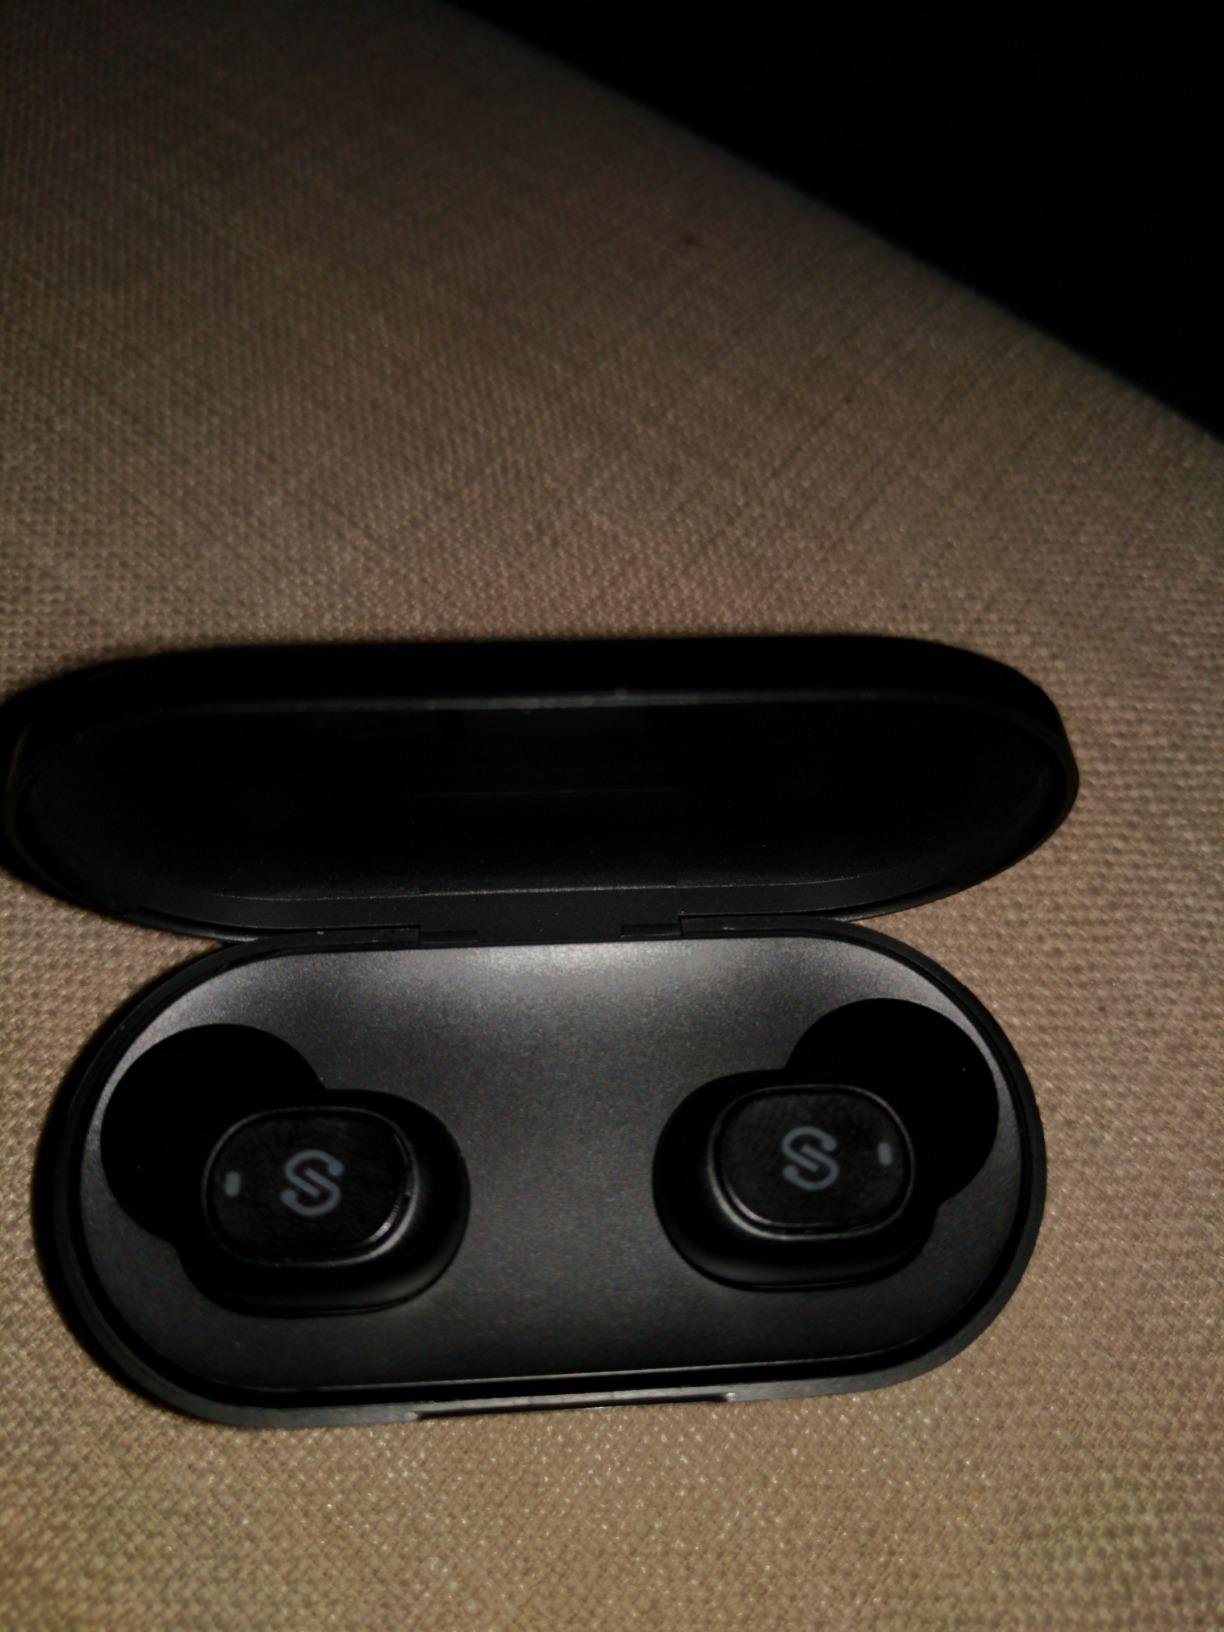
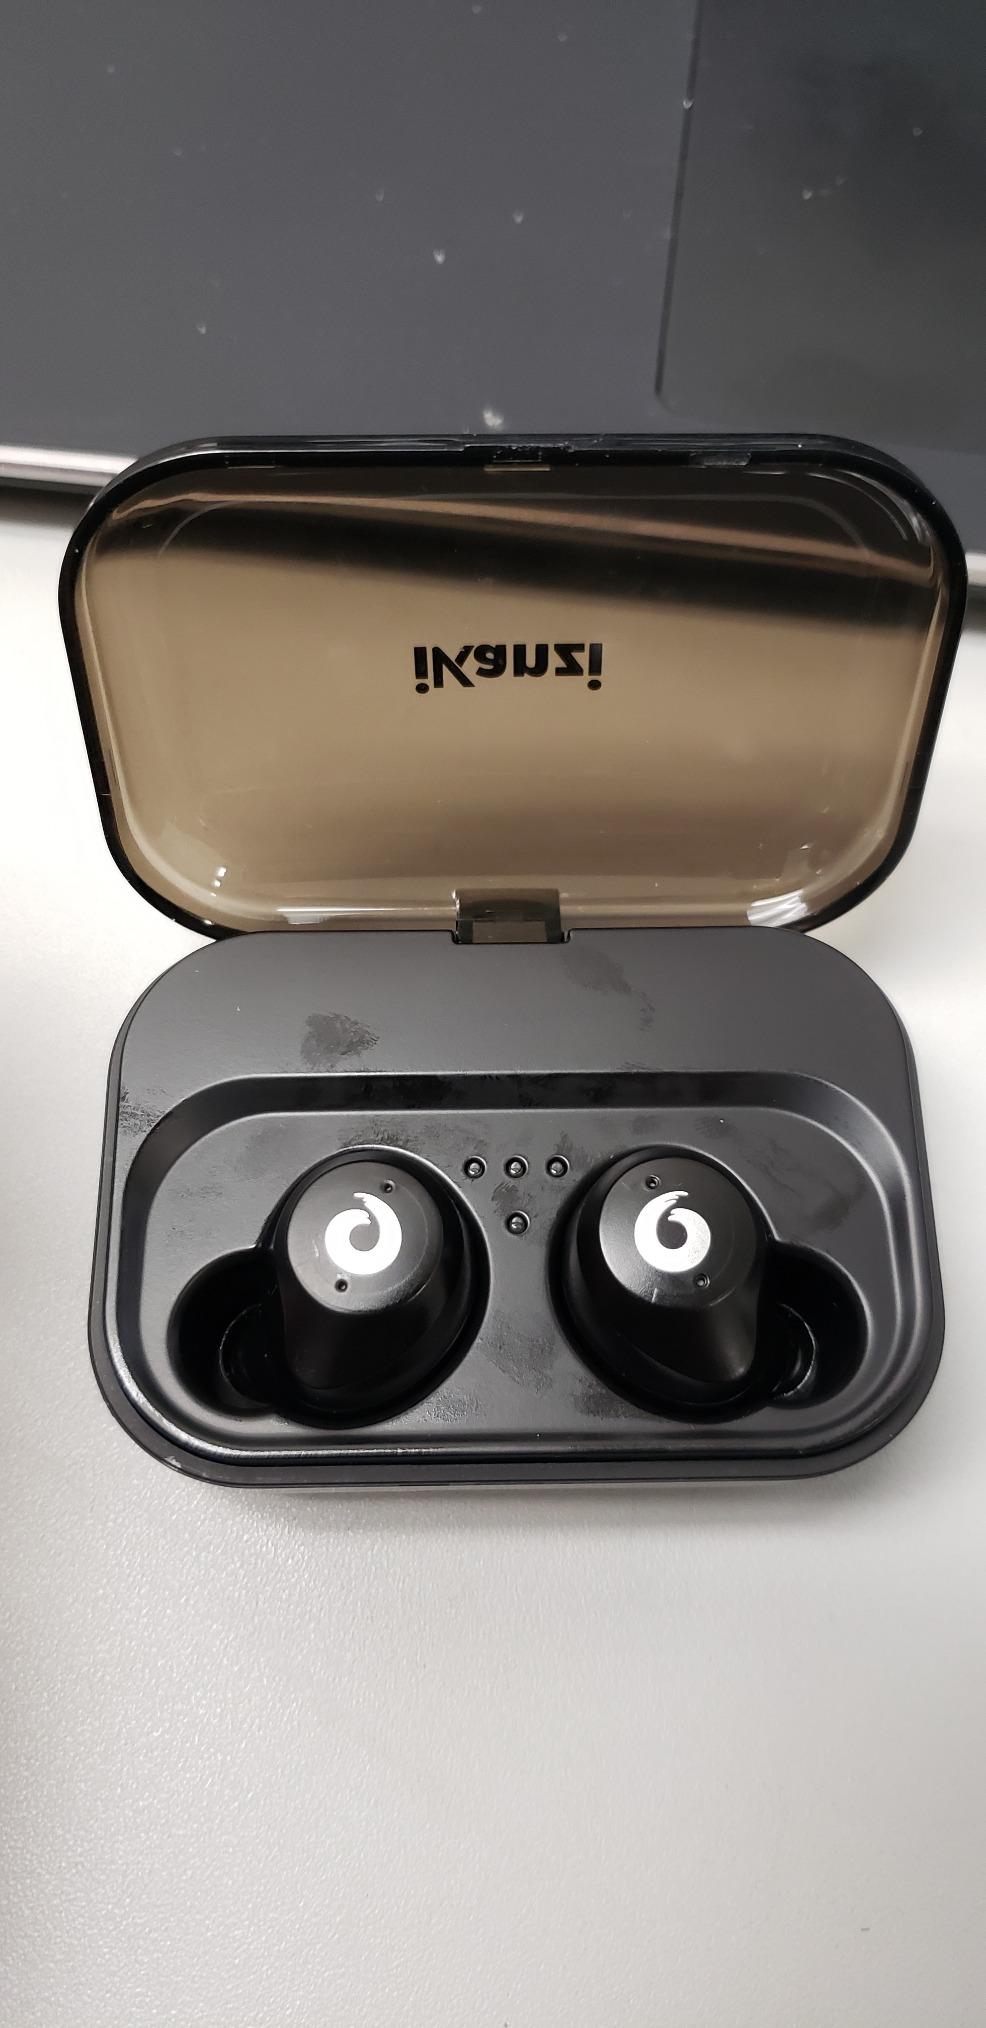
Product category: earbuds
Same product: no